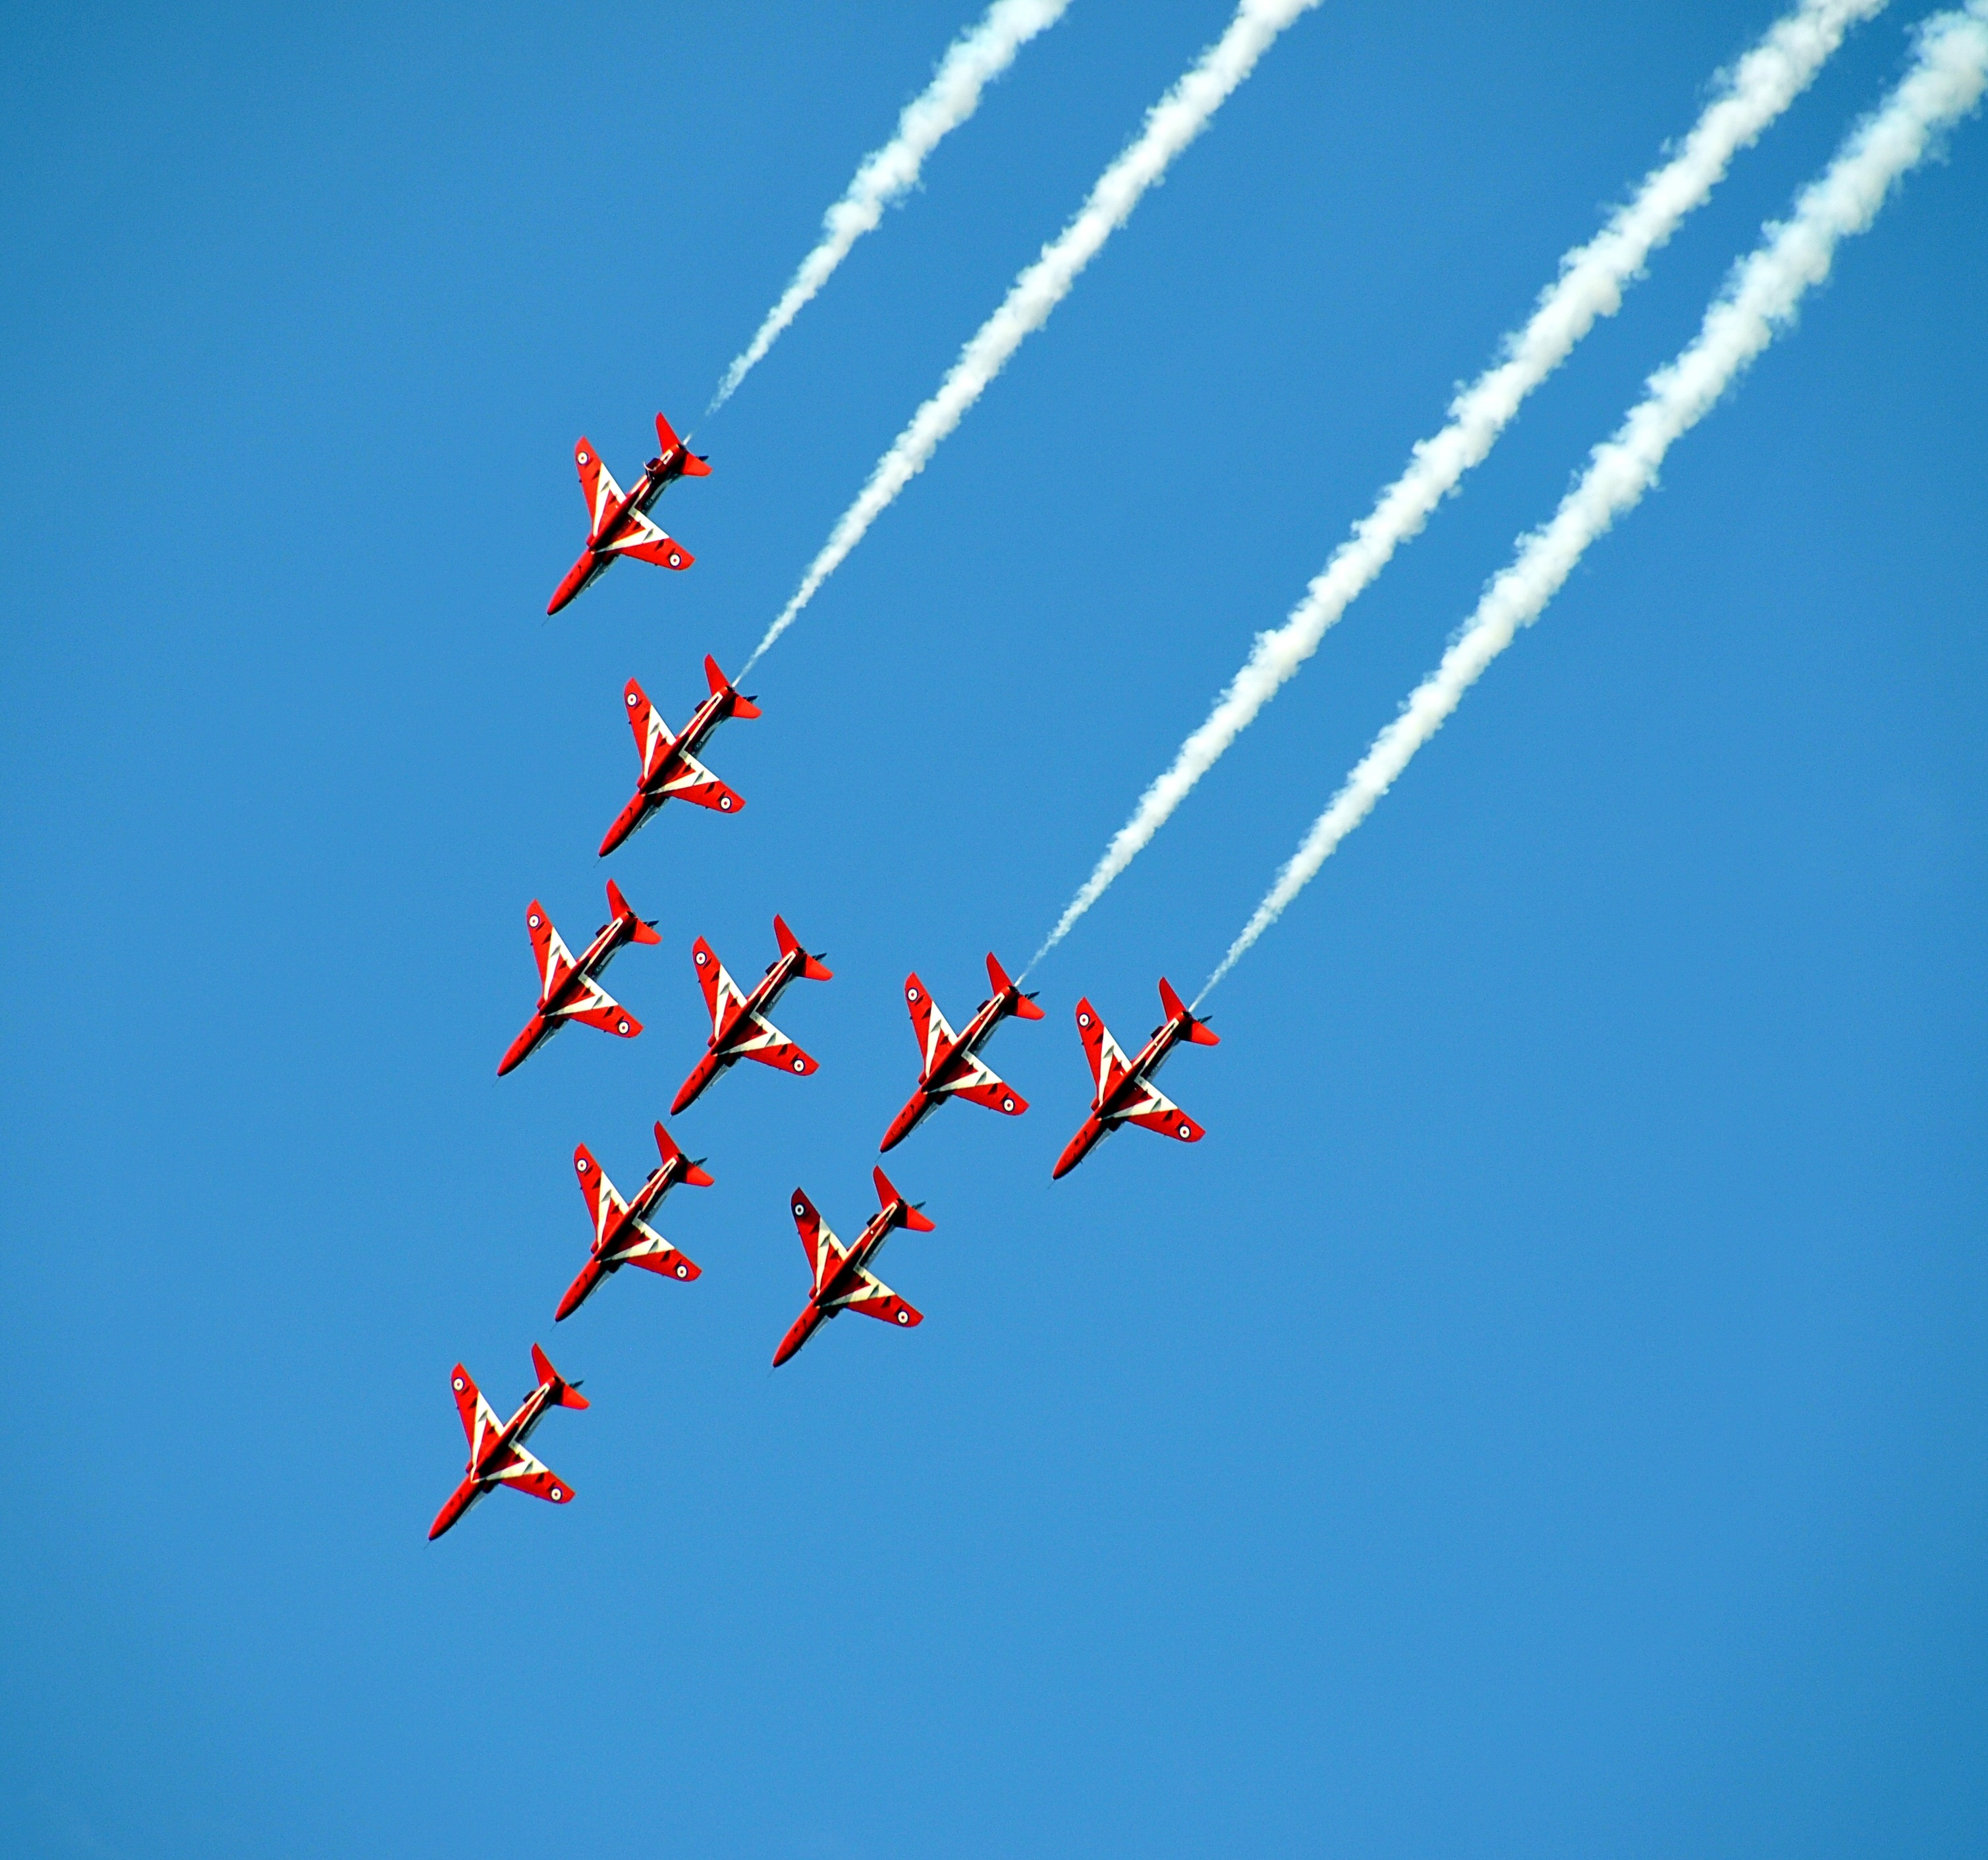
wing, sky, flying, aircraft, formation, aviation, flight, display, airshow, fighter, stunt, aerobatic, air show, air force, aerobatics, fighter jets, red arrows, atmosphere of earth, general aviation